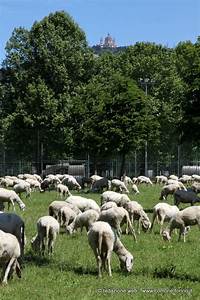
Label: pecora